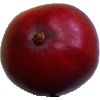
Label: Mango Red 1